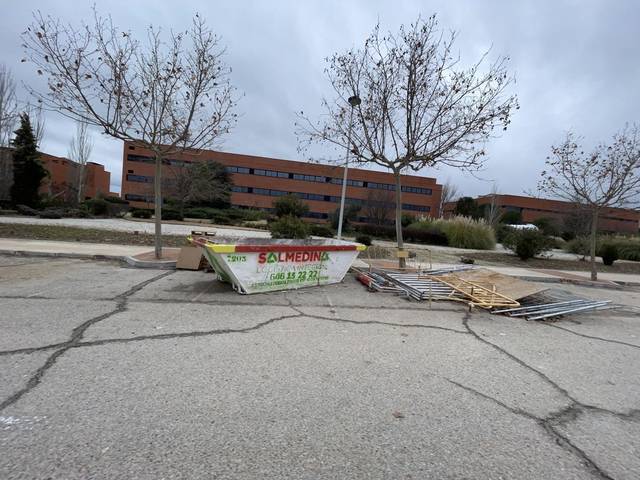
Region: Spain
Coordinates: 40.453, -3.984